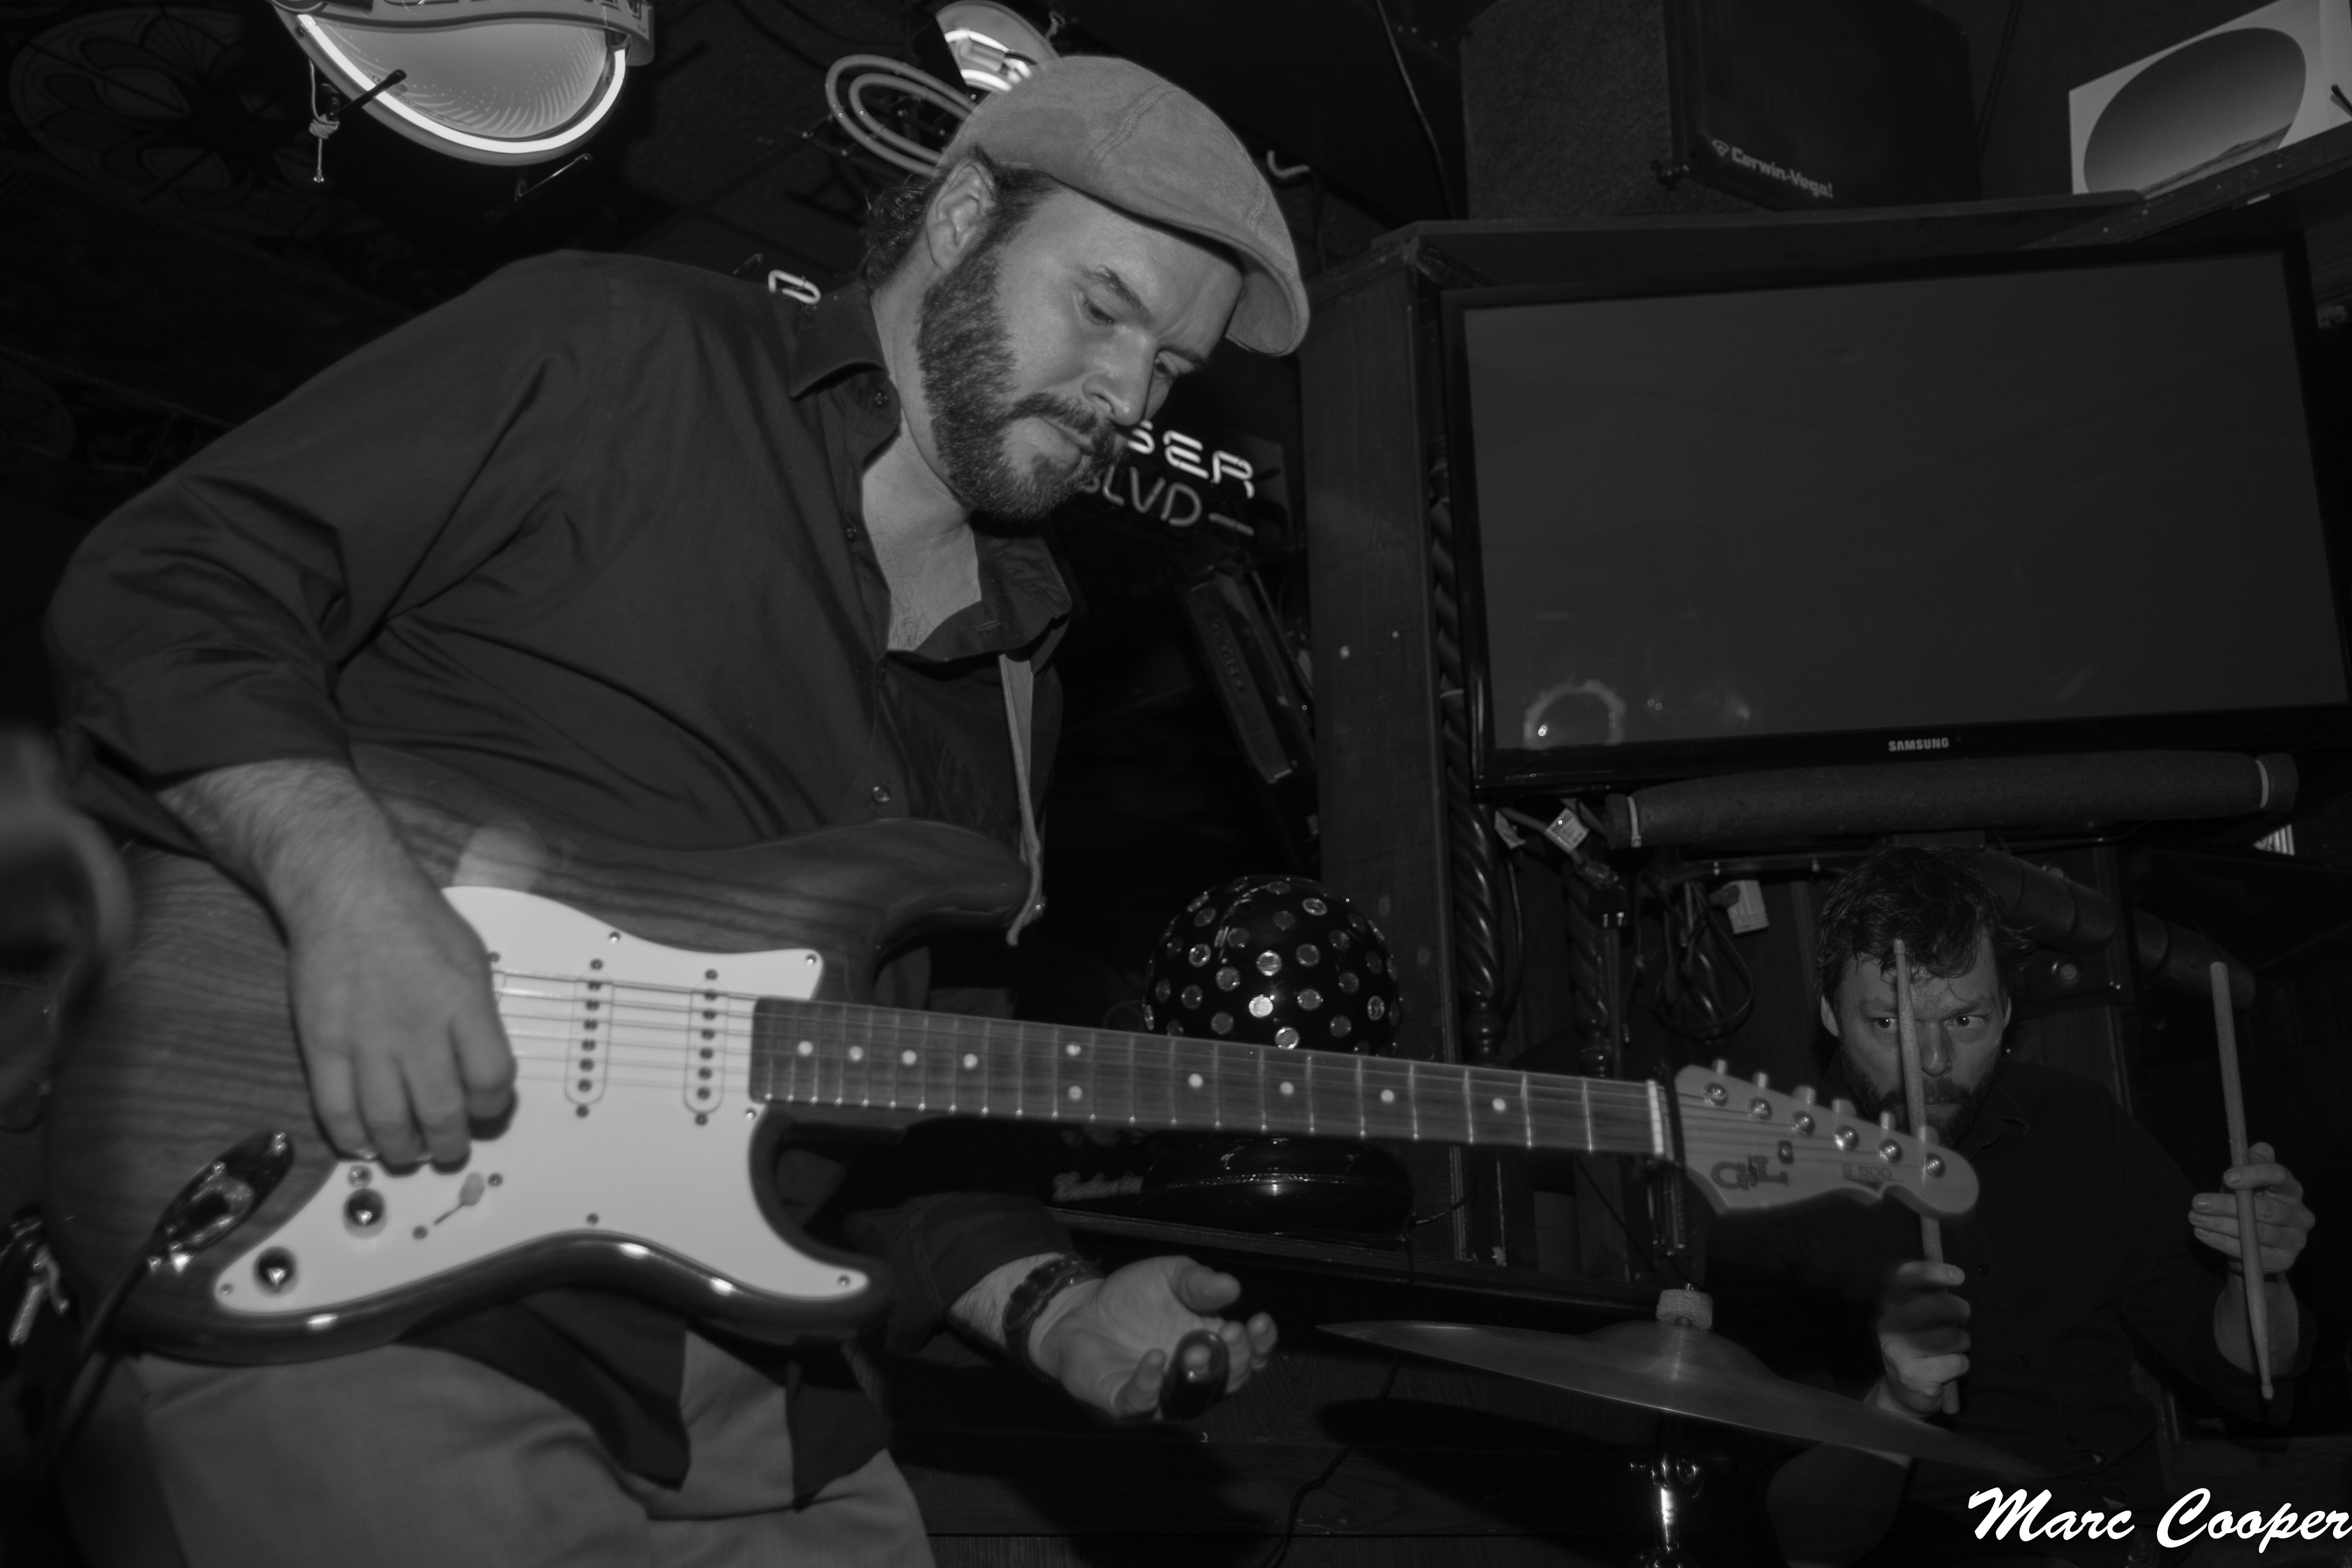
person, music, black and white, guitar, concert, musician, black, monochrome, performance, bassist, singing, musicians, guitarist, mauisugarmill, gospel, littlefaithblues, losangeleblues, bass guitar, entertainment, singer songwriter, monochrome photography, string instrument, plucked string instruments, musical ensemble